Ekeberg Line

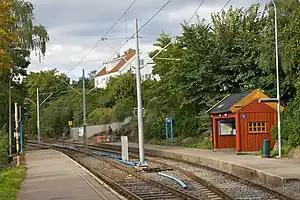
Sæter Station

The Ekeberg Line is served by lines 13 and 19 of the Oslo Tramway. Line 13 connects via the city center to the Lilleaker Line while Line 19 runs onwards along the Homansbyen Line. Travel time from Ljabru to Holtet is 7 minutes, to Oslo Hospital is 14 minutes and to Jernbanetoget is 20 minutes. Both of the lines run every 10 minutes during the day, every 20 minutes during the evenings and part of the weekends and every 30 minutes during early mornings on weekends. This gives a peak service of every 5 minutes along the Ekeberg Line. The service is provided using high-floor SL79 and low-floor SL95 trams. Line 13 run alternate departures along the full route to Bekkestua where the lack of a balloon loop mandates the use of SL95 trams, and shortened services to Lilleaker where the SL79 can be turned. Both SL79 and SL95 are used in Line 19; the most common is SL79.